Dave Barney

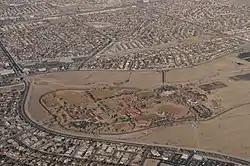
Aerial color photograph including sports fields surrounding a complex of school buildings

In 1967, Barney was named head of the senior school at Albuquerque Academy, and coached the track and field team for nine years. His teaching duties included sixth-grade English and creative writing. When the academy became co-educational in 1973, Barney felt that the girls made "a significant impact on the school in terms of, they brought a certain sense of civility to the school that was not present before".